Ireland

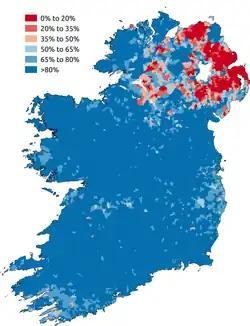
Proportion of respondents to the Ireland census 2011 or the Northern Ireland census 2011 who stated they were Catholic. Areas in which Catholics are in the majority are blue. Areas in which Catholics are in a minority are red.

The population of Ireland is just over 7 million, of which approximately 5.1 million reside in the Republic of Ireland and 1.9 million reside in Northern Ireland.